Alabama

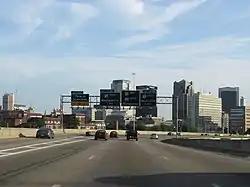
Interstate 59 (co-signed with Interstate 20) approaching Interstate 65 in downtown Birmingham

Alabama's programs of higher education include 14 four-year public universities, two-year community colleges, and 17 private, undergraduate and graduate universities. In the state are four medical schools (as of fall 2015) UAB Heersink School of Medicine, University of South Alabama and Alabama College of Osteopathic Medicine and The Edward Via College of Osteopathic Medicine—Auburn Campus), two veterinary colleges (Auburn University and Tuskegee University), a dental school (UAB School of Dentistry, an optometry college (UAB School of Optometry), two pharmacy schools (Auburn University and Samford University), and five law schools (University of Alabama School of Law, Birmingham School of Law, Cumberland School of Law, Miles Law School, and the Thomas Goode Jones School of Law). Public, post-secondary education in Alabama is overseen by the Alabama Commission on Higher Education and the Alabama Department of Postsecondary Education. Colleges and universities in Alabama offer degree programs from two-year associate degrees to a multitude of doctoral level programs.